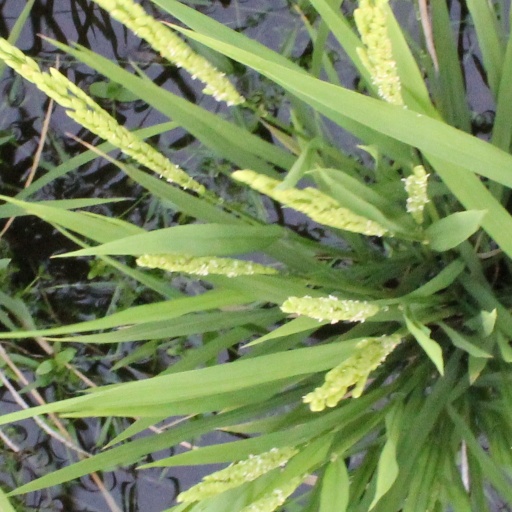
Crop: rice